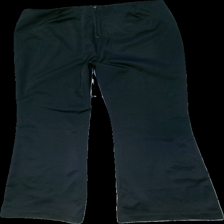
View: back
Type: Trousers
Category: Ladies
Brand: H&M
Brand text on label: DIVIDED
Colors: Black
Material: 100% Polyester
Cut: Regular
Size: 40
Season: All
Price range: 50-100
Recommended usage: Reuse